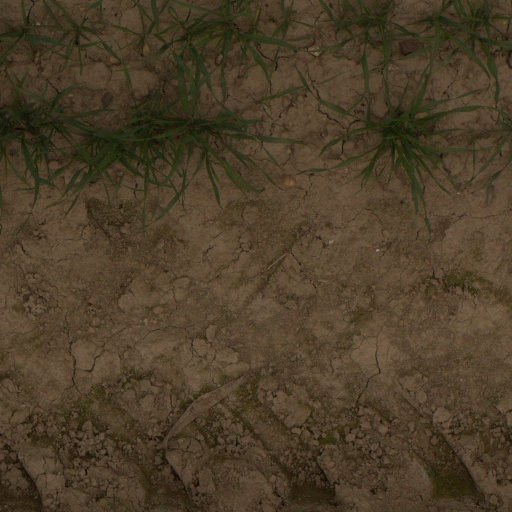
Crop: wheat